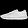
Label: Sneaker